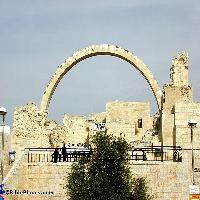
Weather: cloudy or overcast